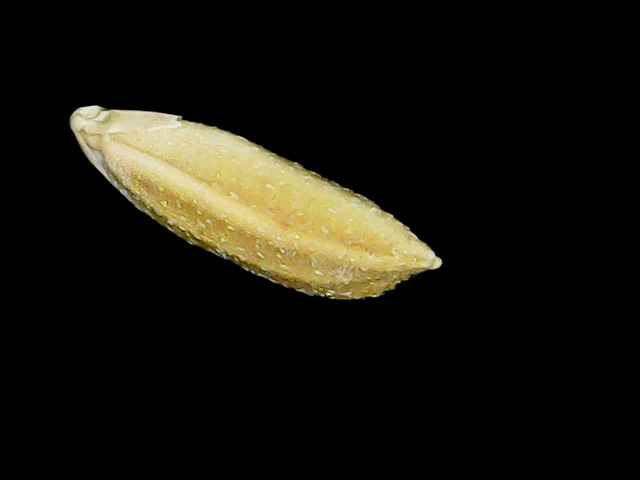
Rice variety: Bd95